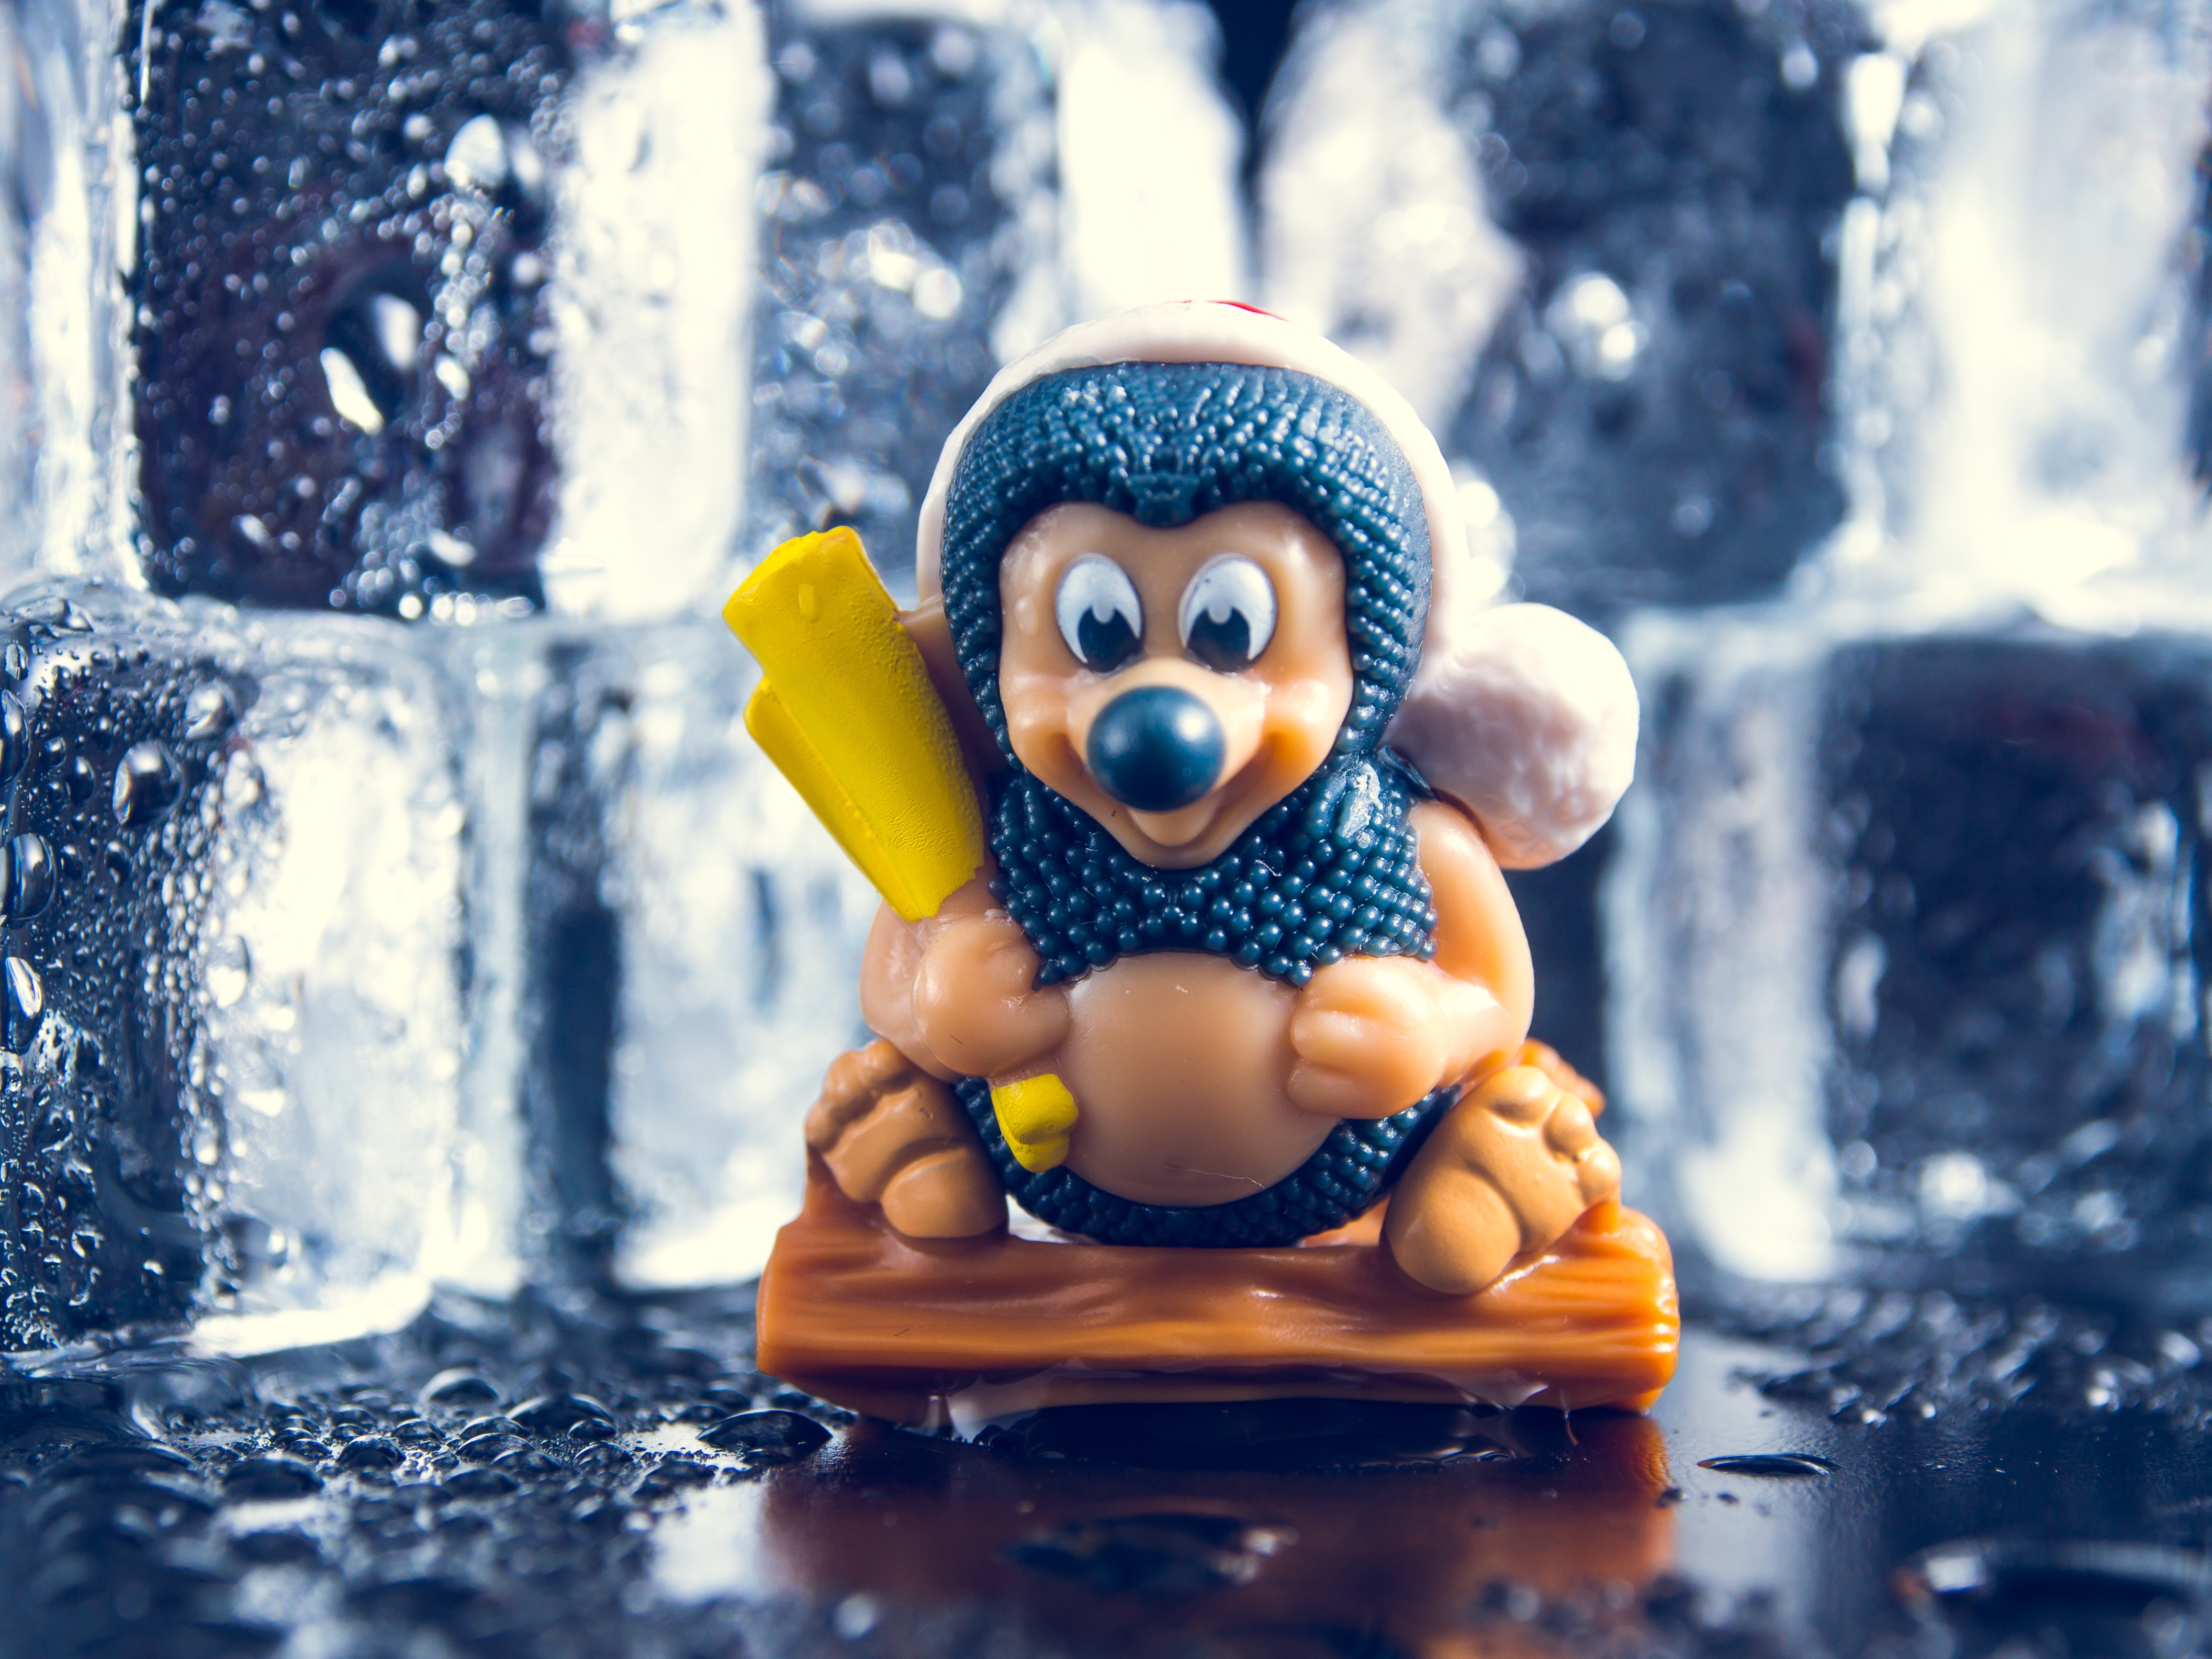
water, cold, winter, drop, liquid, light, white, glass, statue, ice, model, reflection, macro, small, space, frozen, blue, closeup, toy, bubble, miniature, figure, cool, figurine, little, mini, cube, computer wallpaper